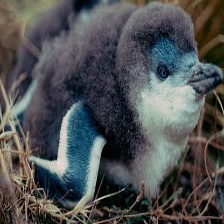
Species: FAIRY PENGUIN
Scientific name: EUDYPTULA MINOR
ImageNet parent category: king_penguin